Noam Weinstein

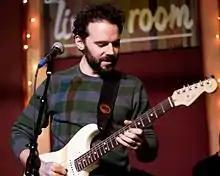
Noam at The Living Room in NYC, 1/14/10

Noam Weinstein (no-ahm wyne-styne) is an American singer-songwriter and musician. He is best known for his studio recordings and his collaborations with other artists such as Mike Viola, Heather Masse, Sam Sadigursky, and Norah Jones.